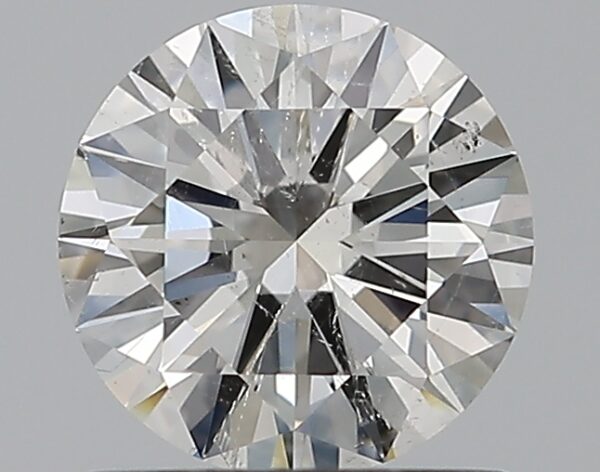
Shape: round
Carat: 0.8
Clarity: SI2
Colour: G
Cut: VG
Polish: EX
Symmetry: VG
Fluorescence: N
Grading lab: GIA
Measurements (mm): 6.09 x 6.1 x 3.55